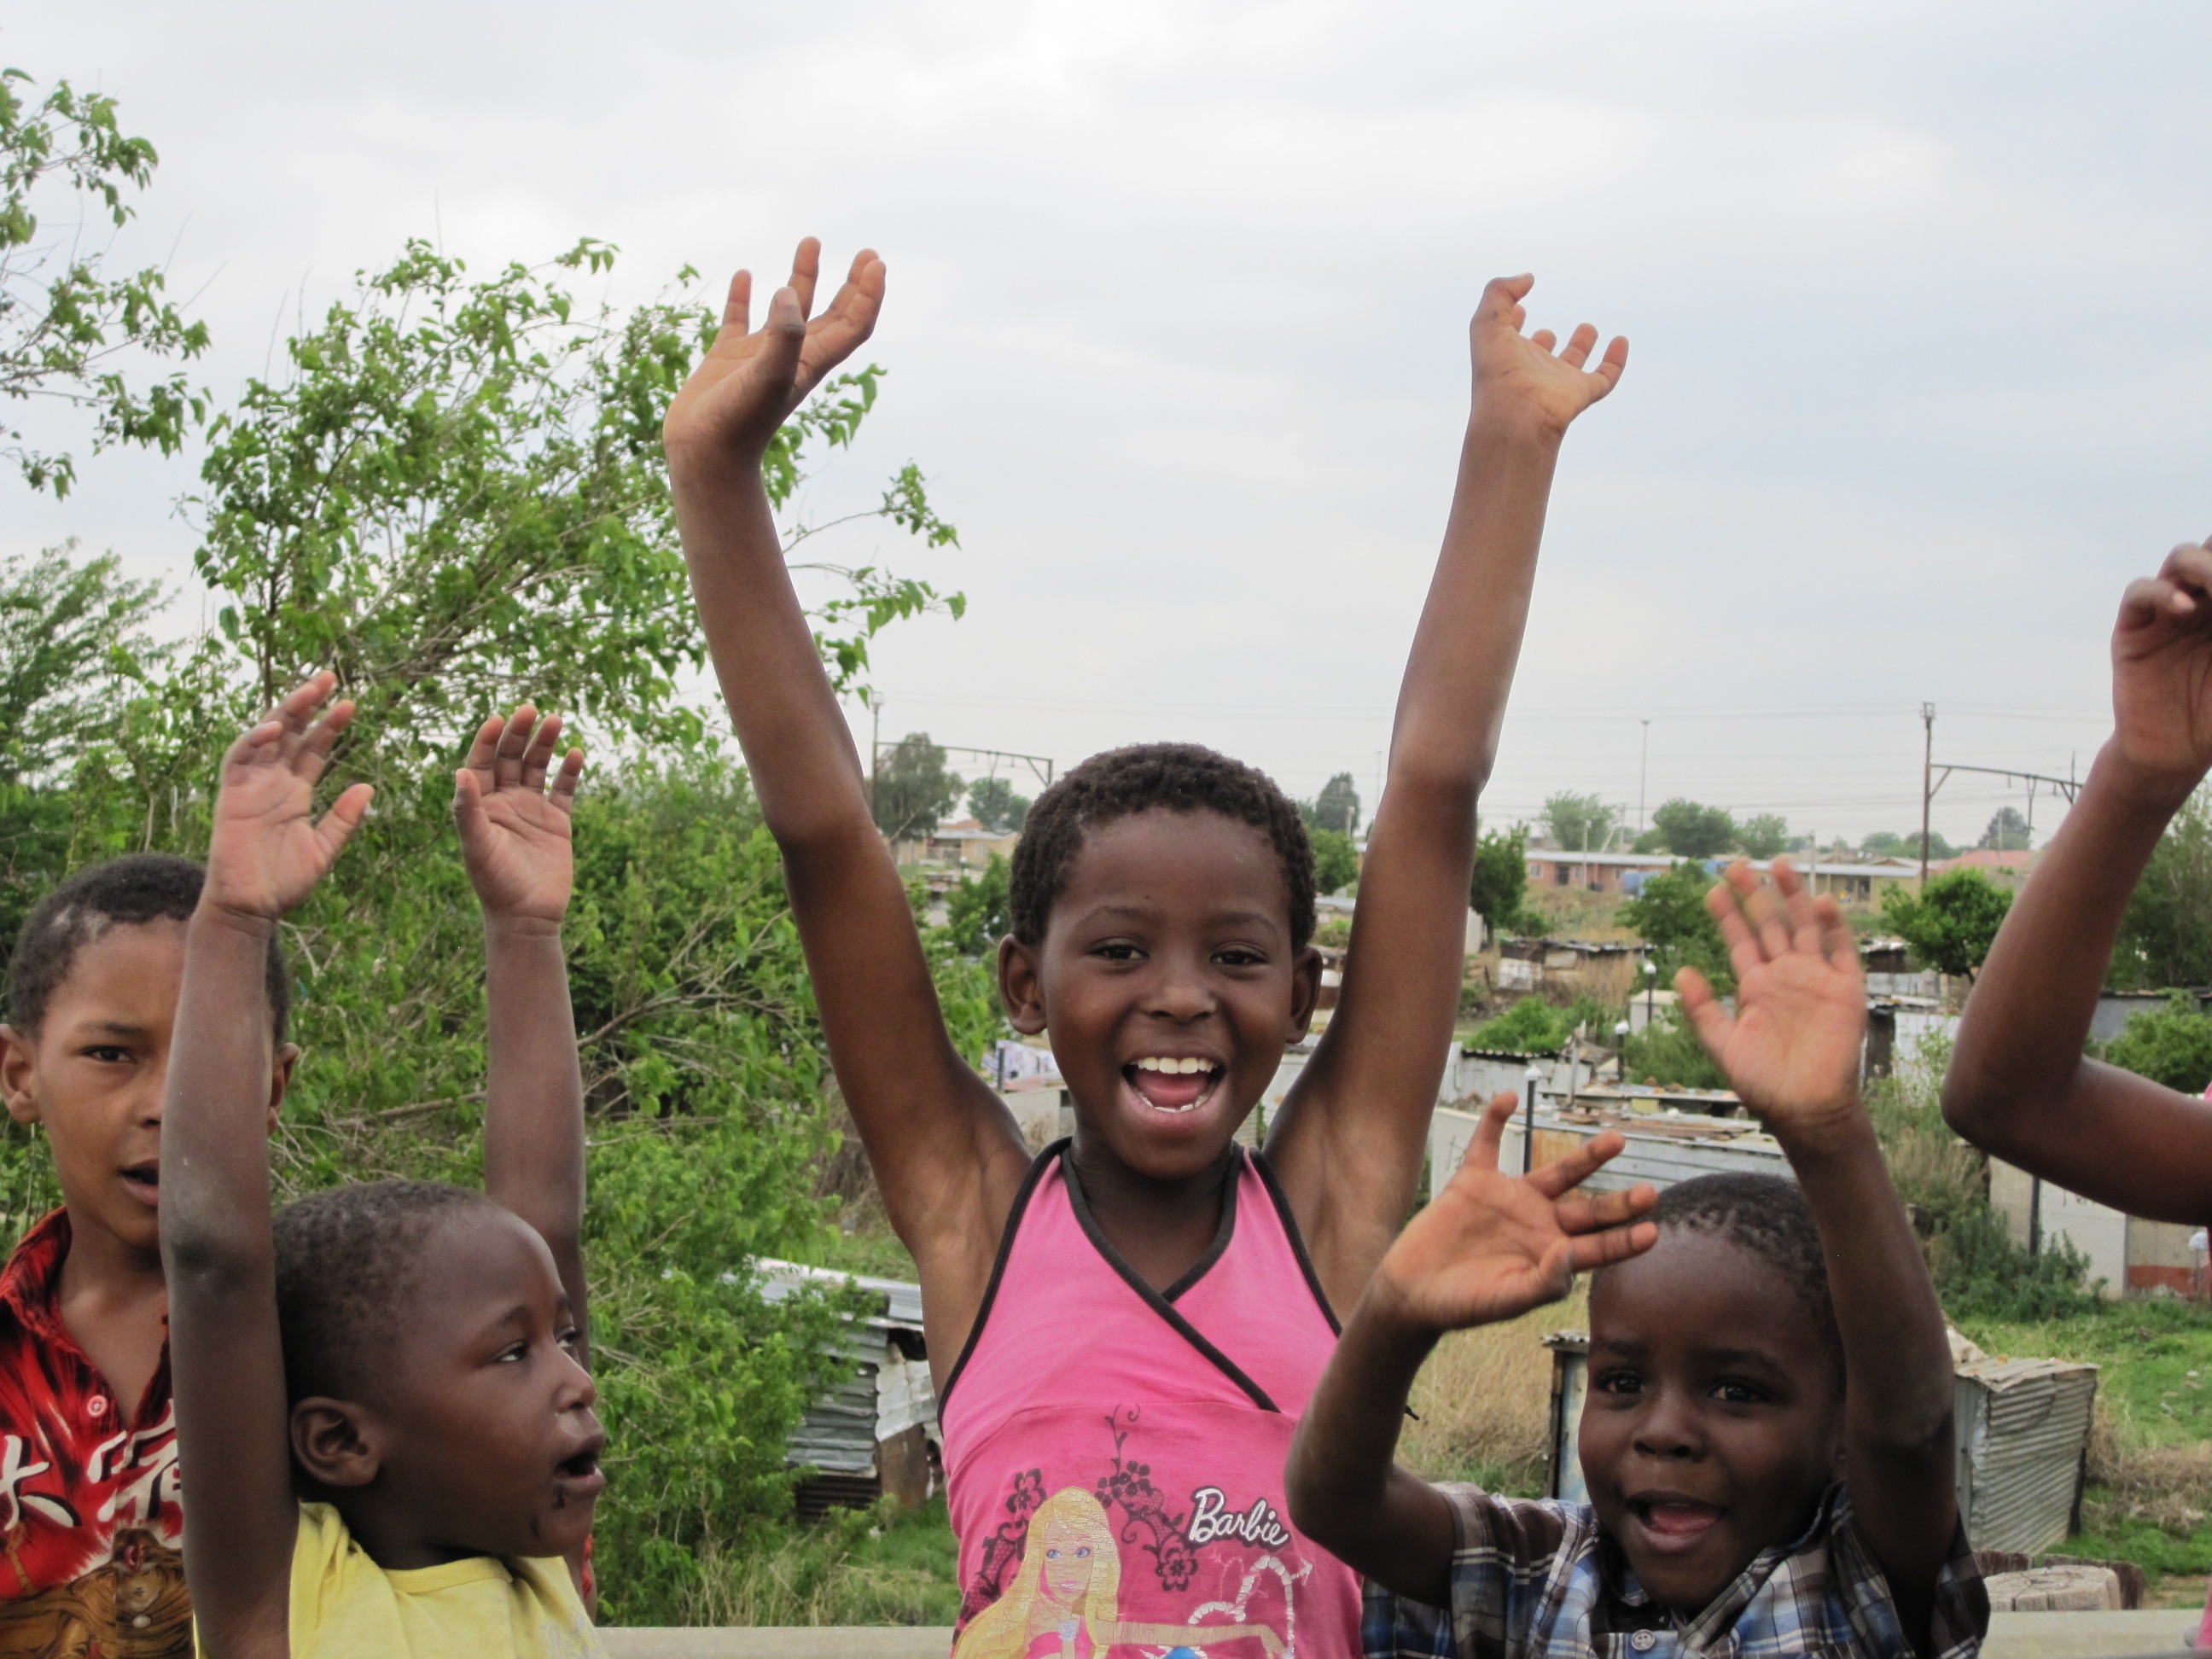
group, people, young, youth, cheering, community, child, friendship, together, childhood, smiling, ethnic, cheerful, laughing, kids, girls, children, happy, happiness, boys, laughter, joyful, african, togetherness, south africa, ethnicity, soweto